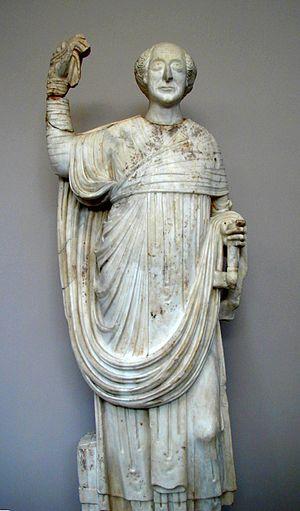
Éphèse est l'une des plus anciennes et plus importantes cités grecques d'Asie Mineure, la première de l'Ionie.